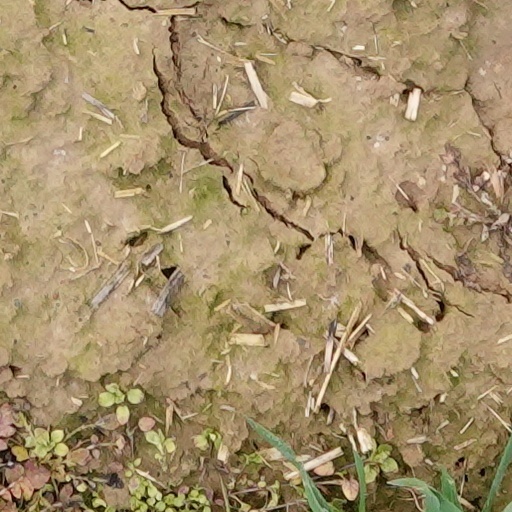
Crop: wheat